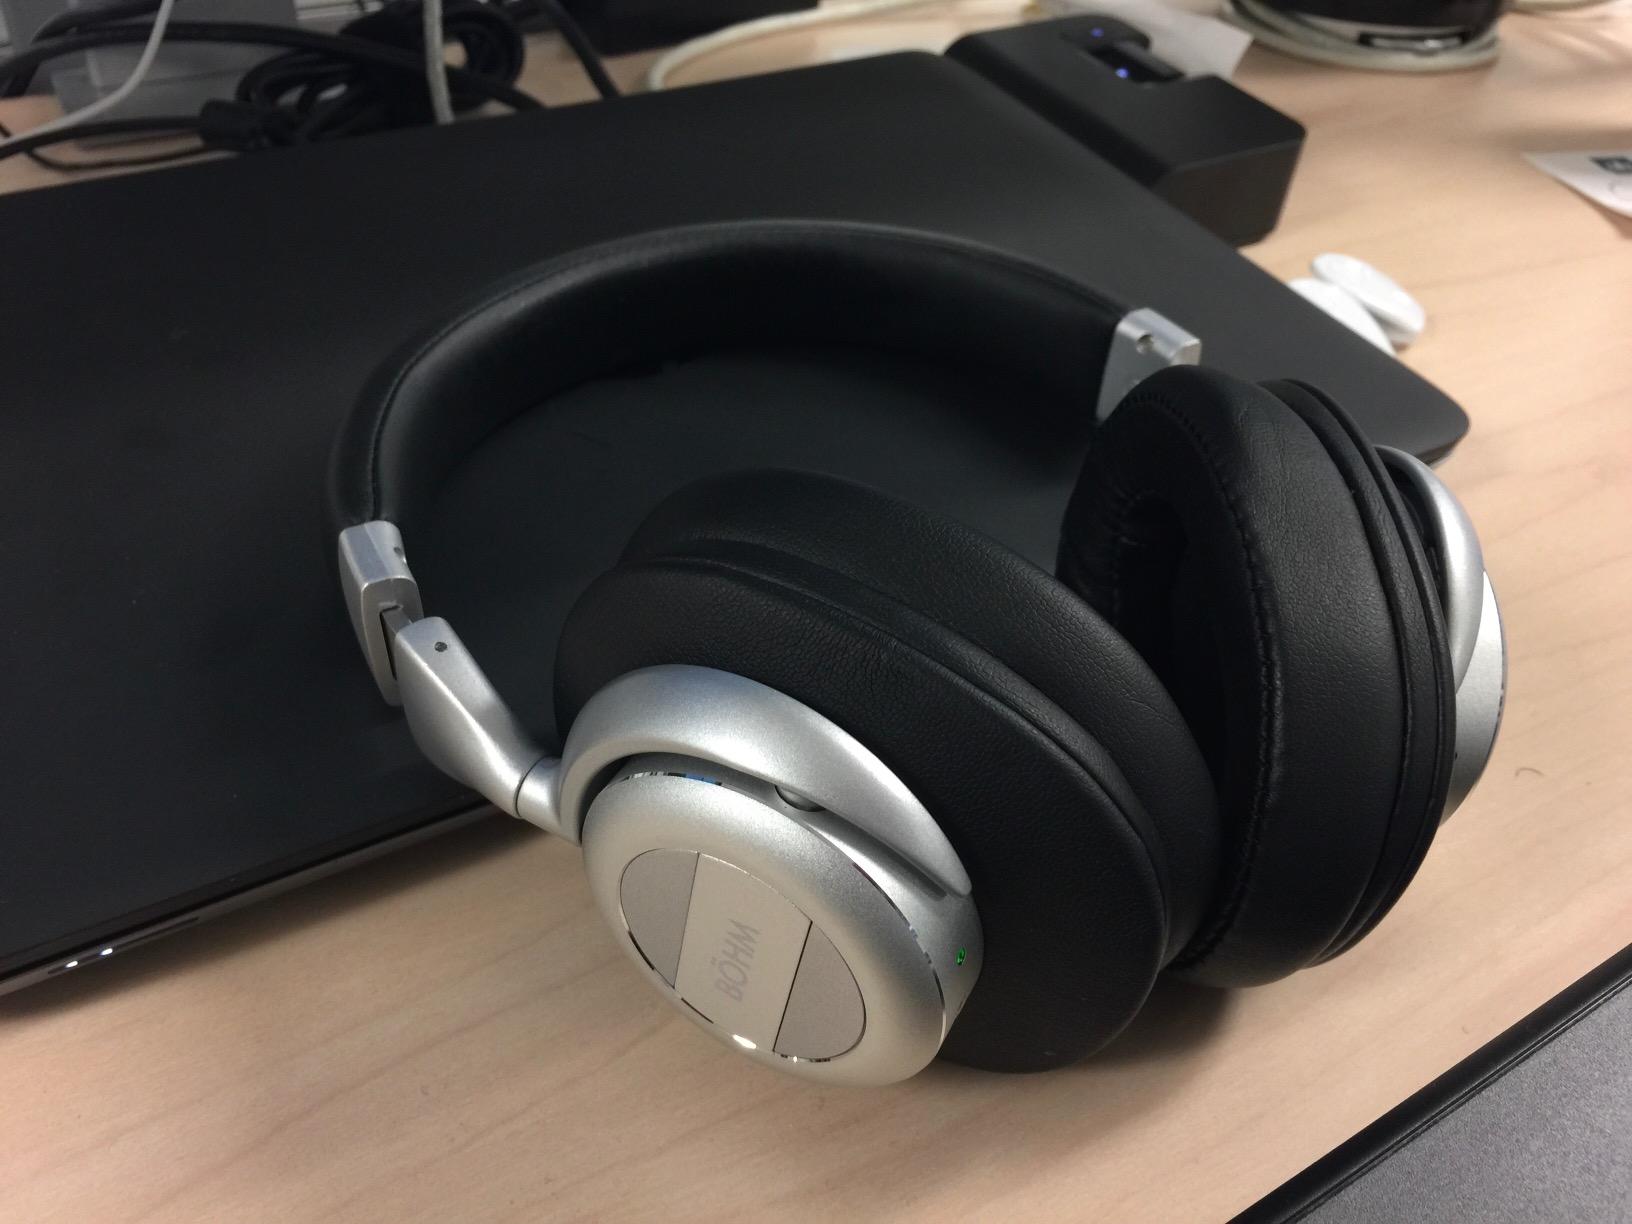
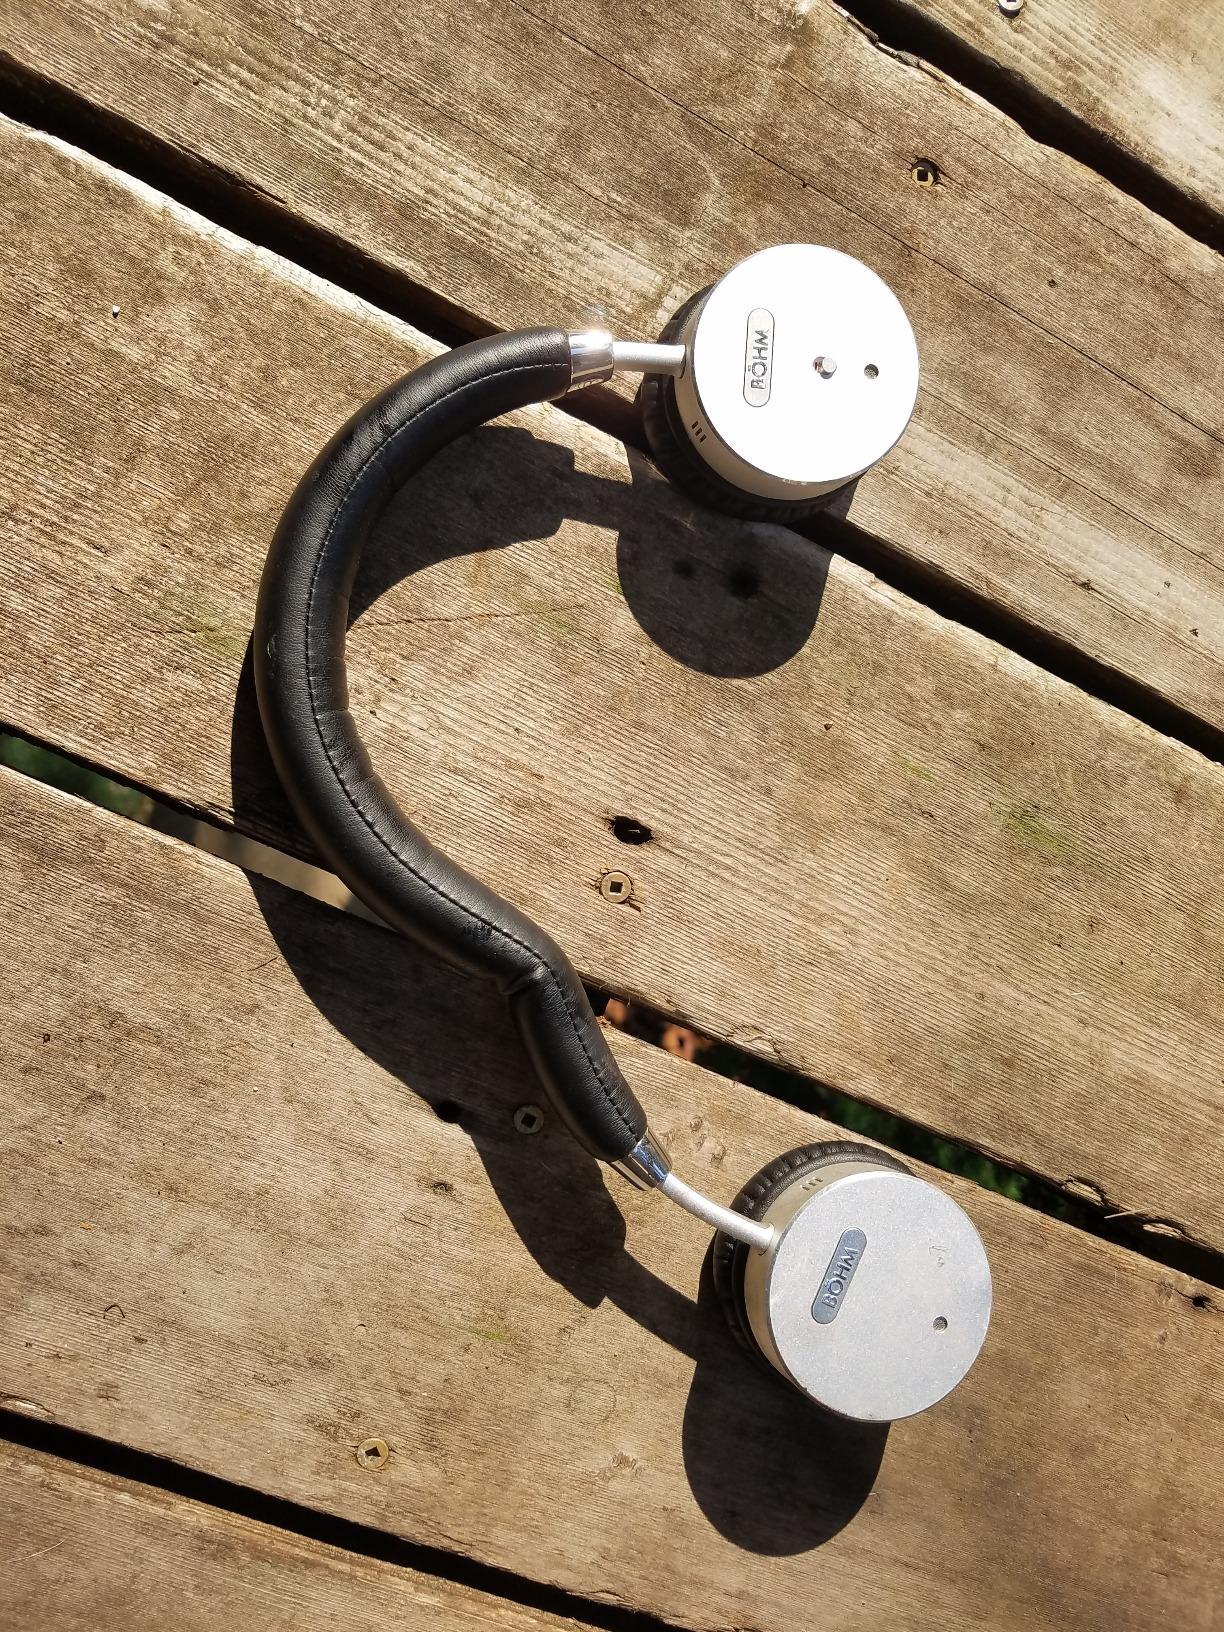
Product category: headphones
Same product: no